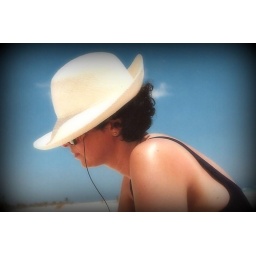
beach woman in white hat